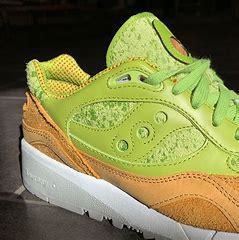
Brand: Saucony
Model: Shadow 6000